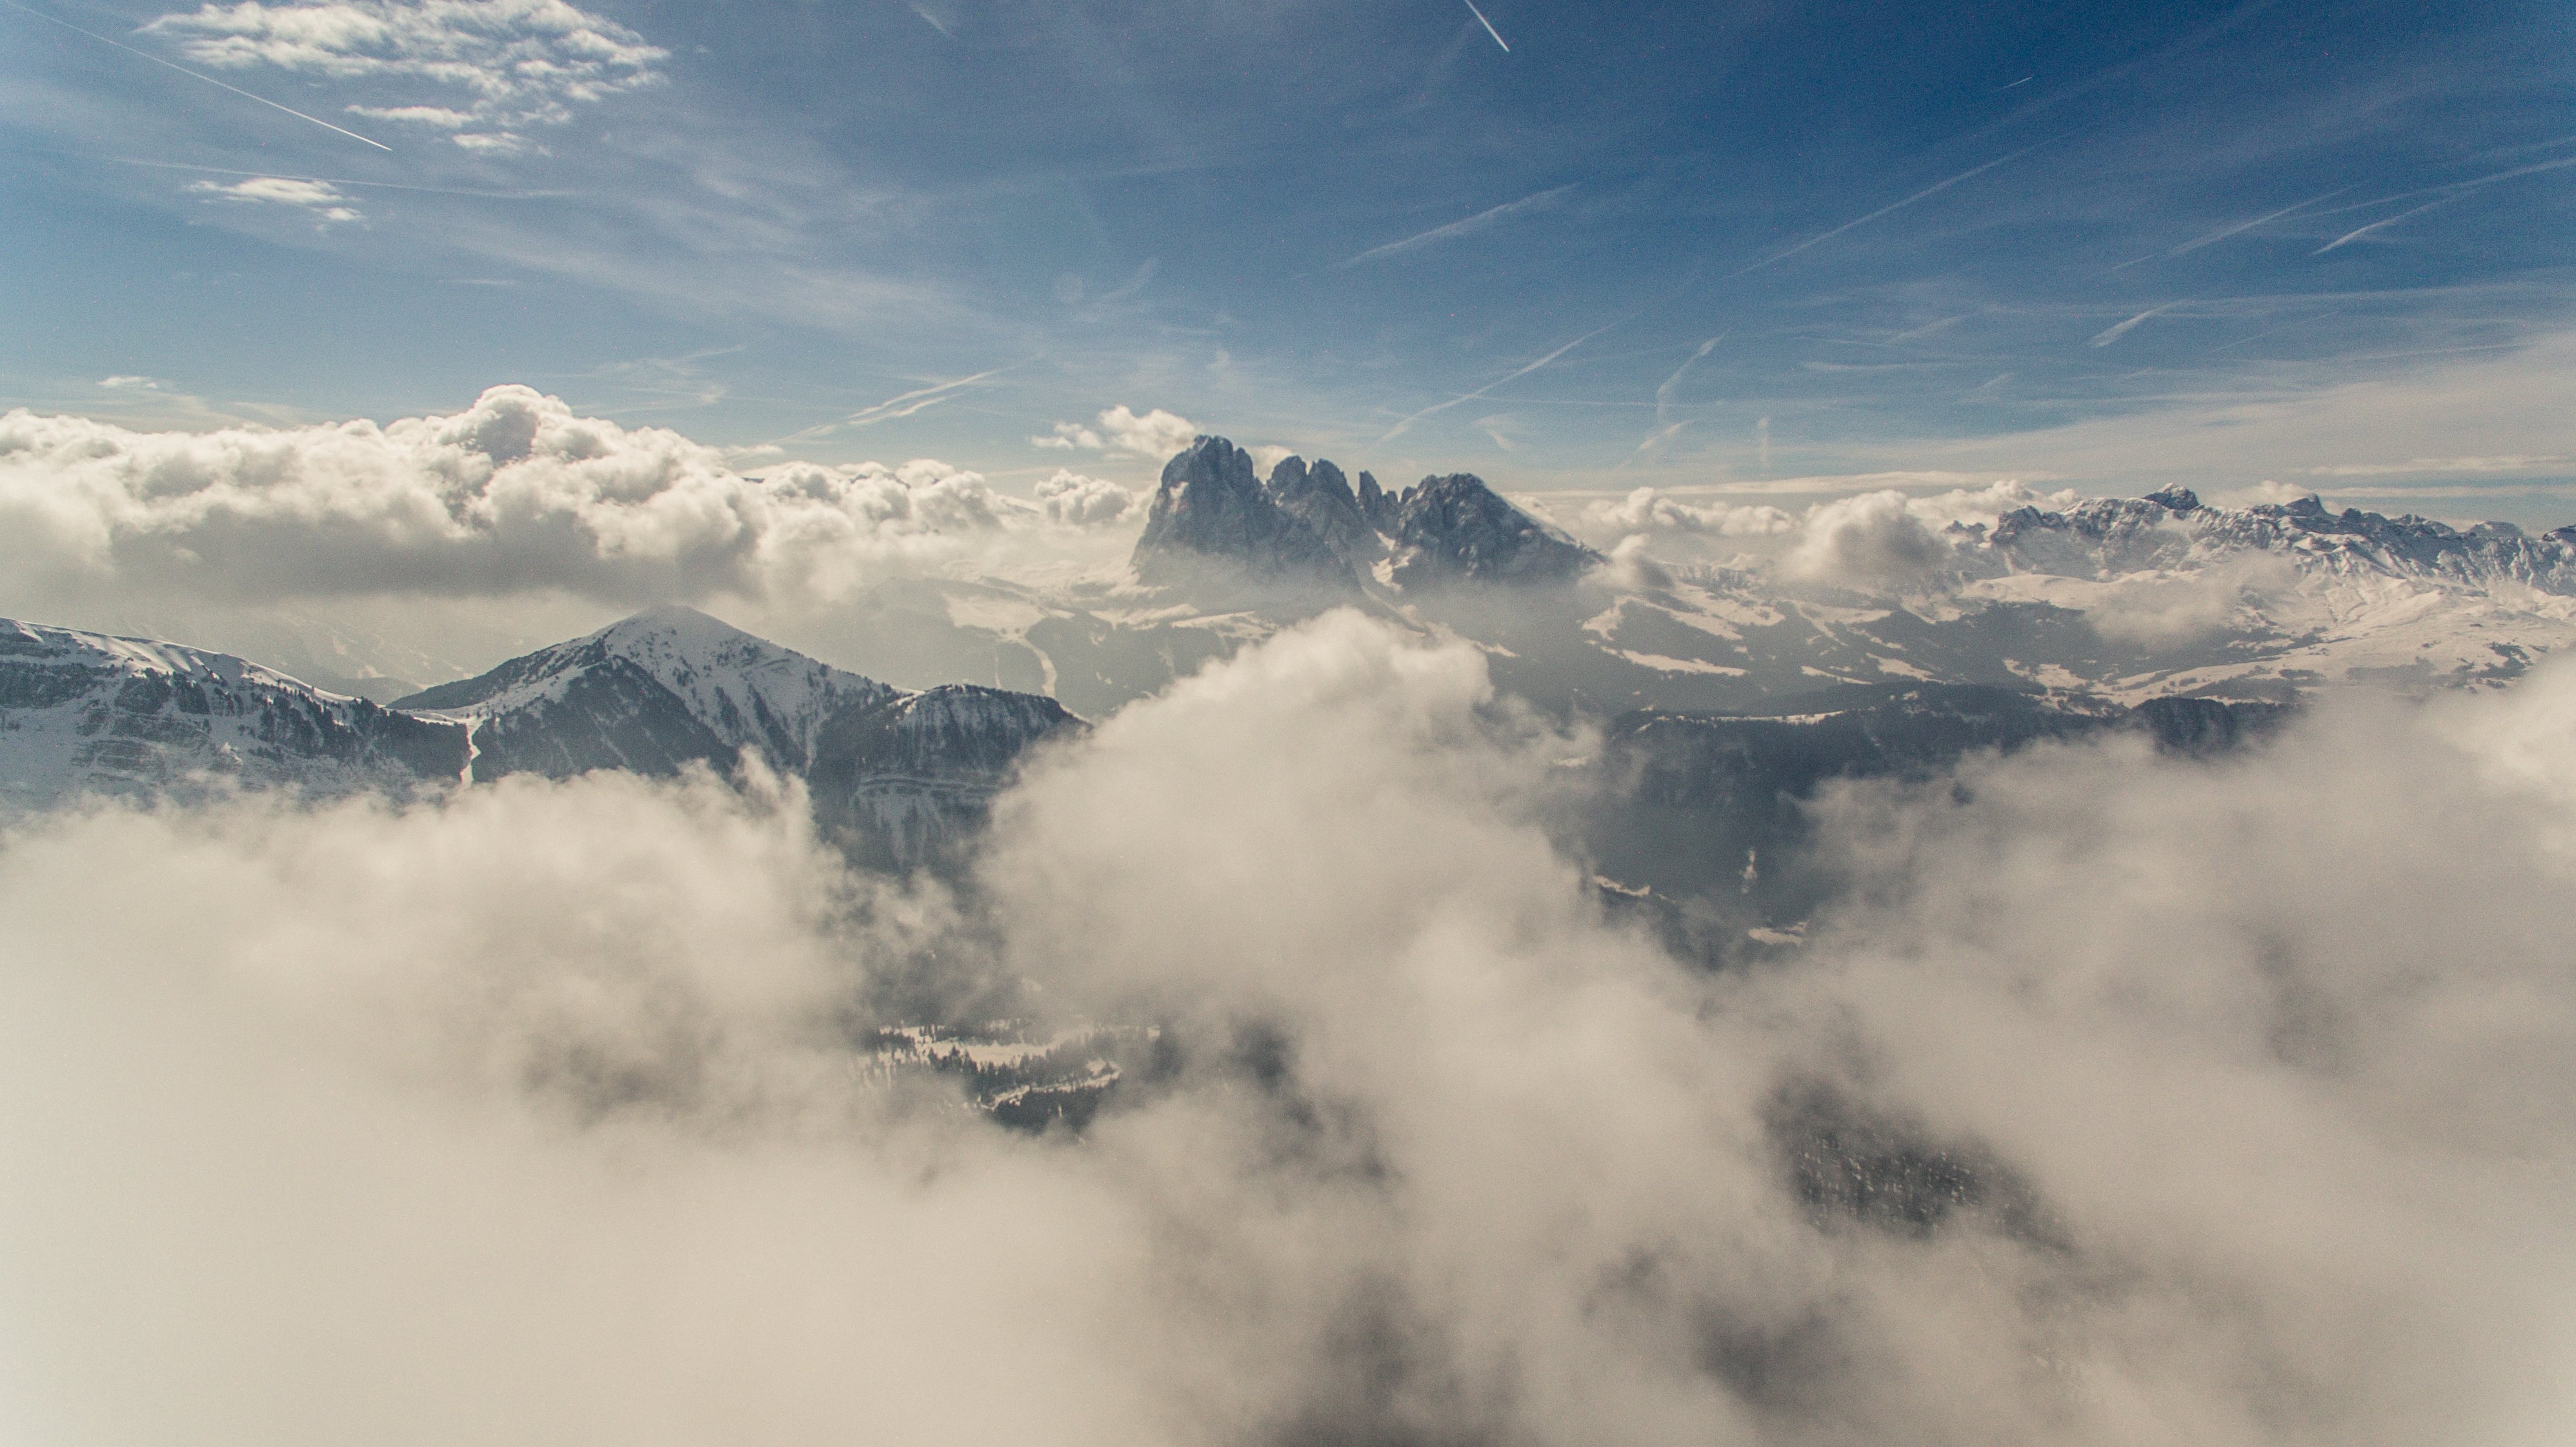
mountainous landforms, sky, mountain, cloud, mountain range, atmospheric phenomenon, alps, ridge, daytime, atmosphere, massif, summit, cumulus, geological phenomenon, hill station, meteorological phenomenon, landscape, snow, hill, photography, mount scenery, valley, ar te, fell, winter, terrain